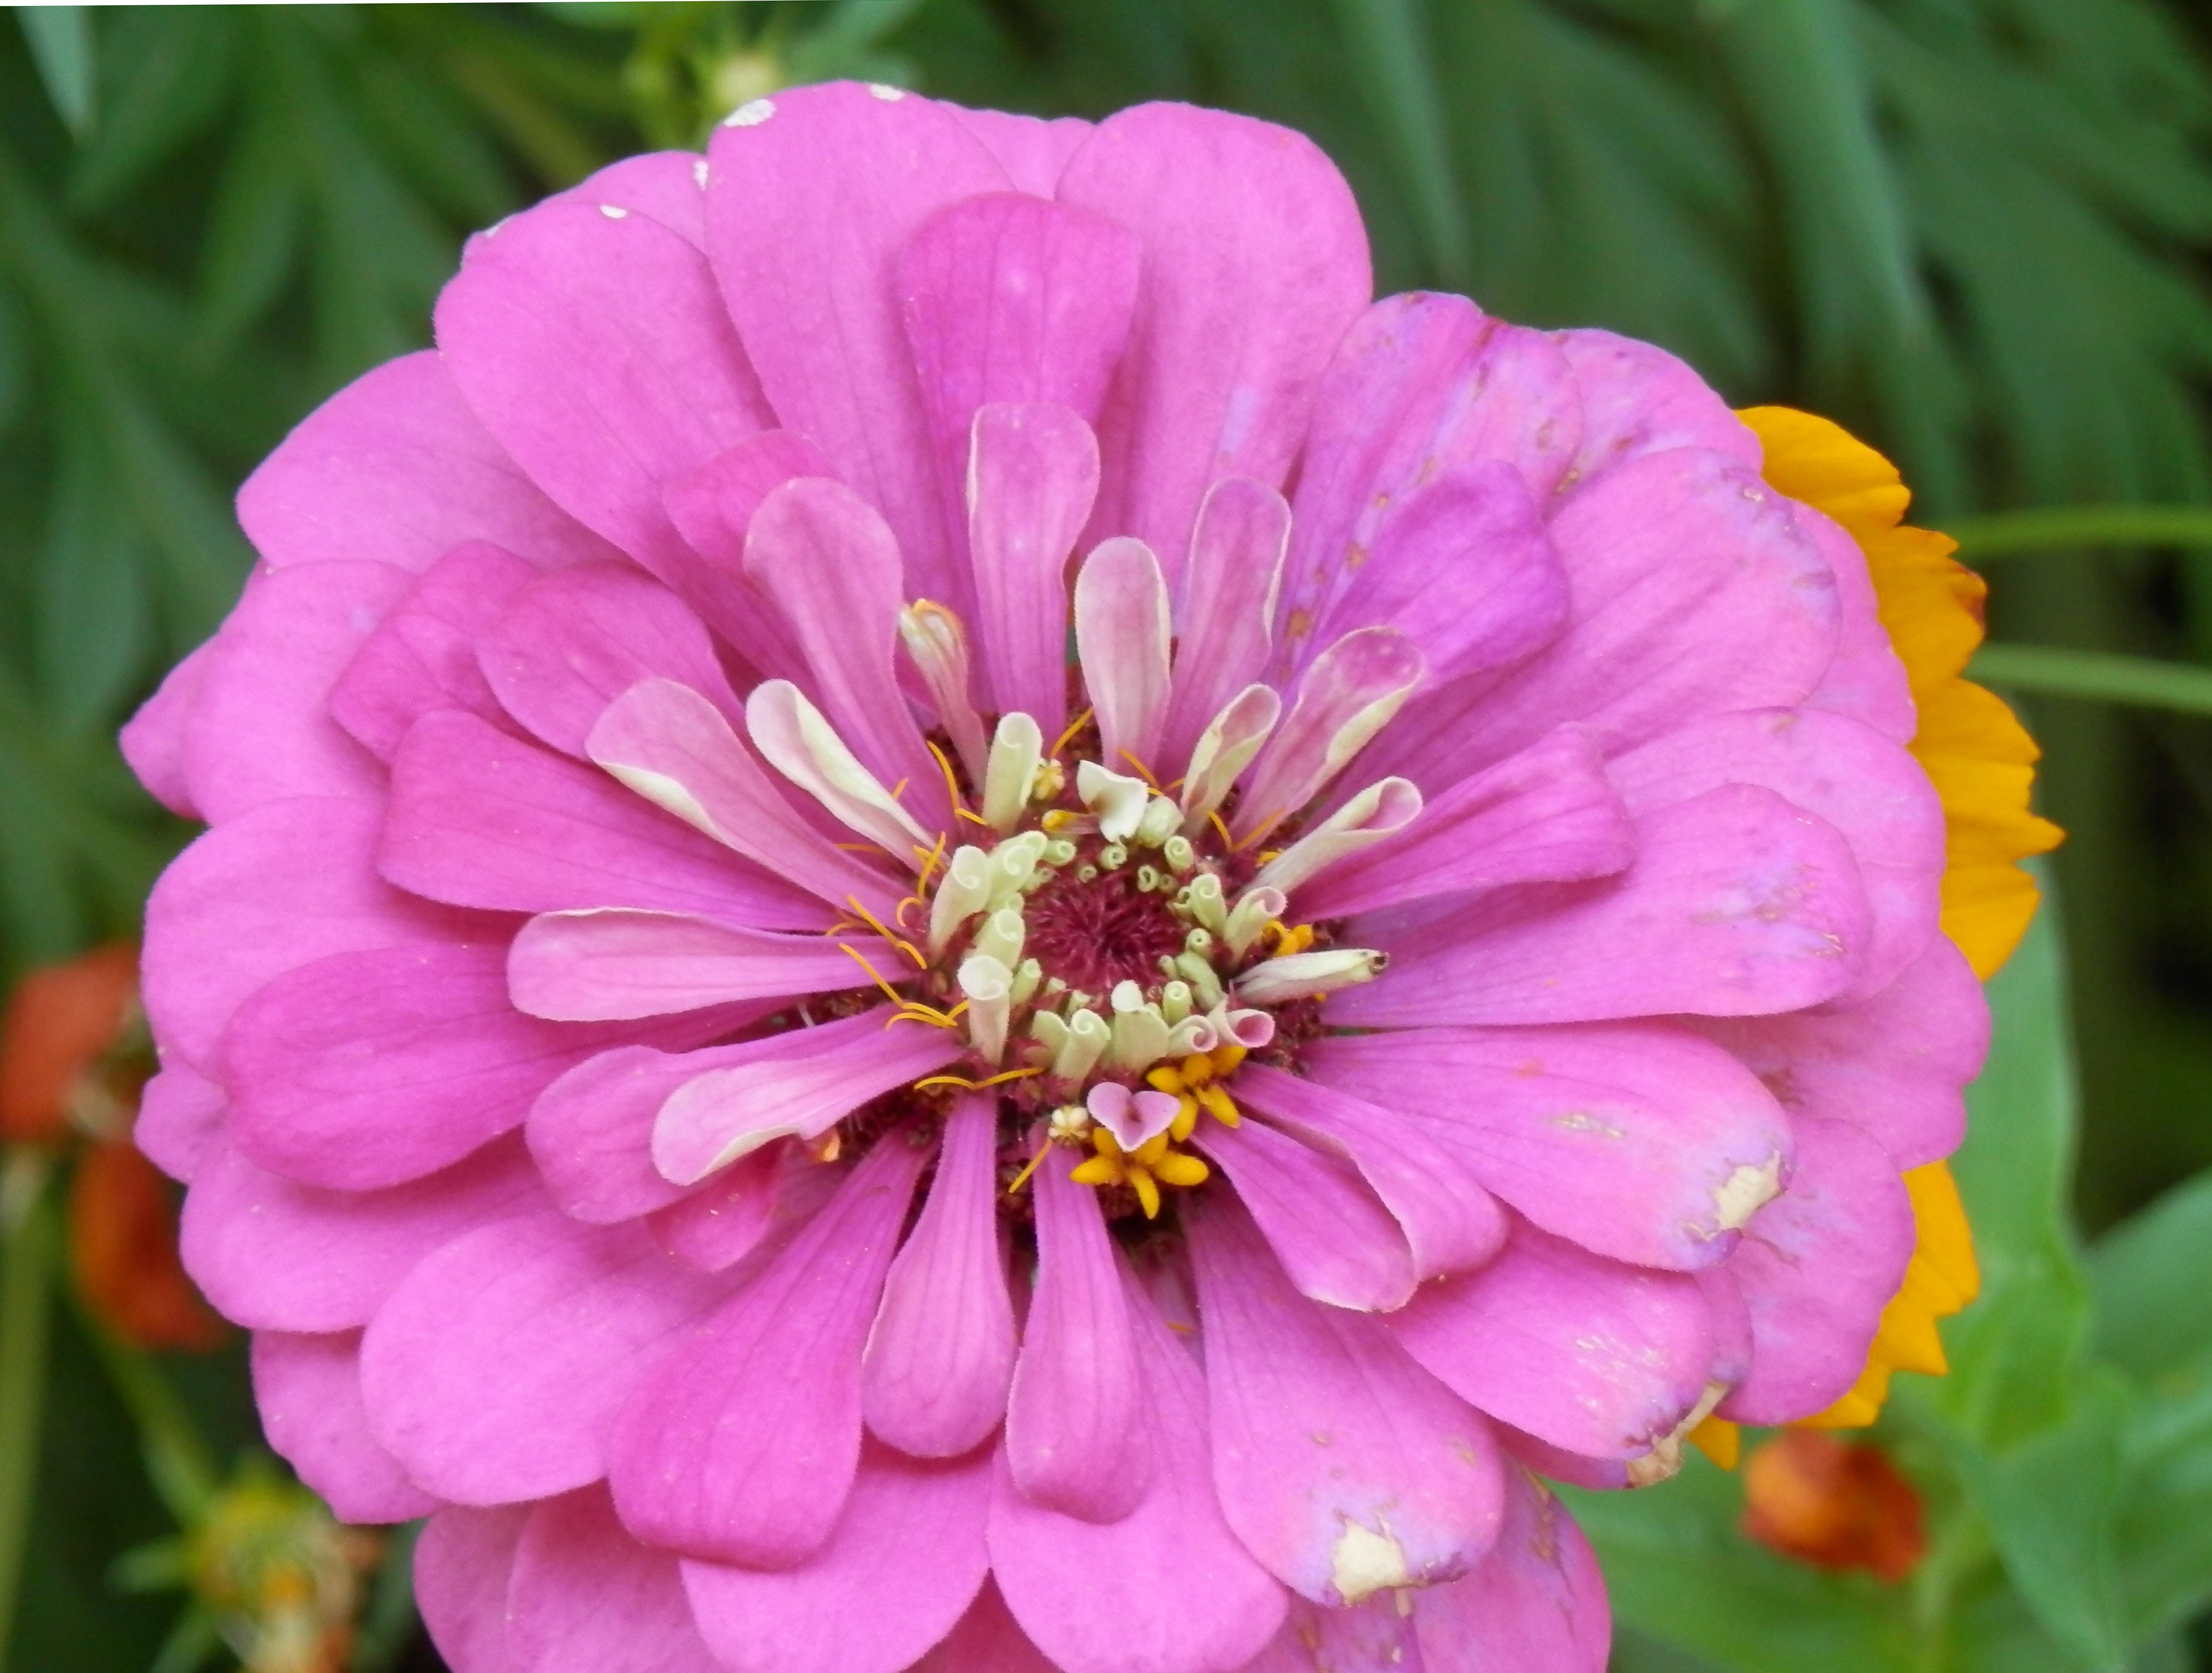
nature, plant, flower, purple, petal, bloom, floral, bouquet, fresh, botany, blooming, garden, flora, botanical, gardening, petals, decorative, macro photography, flowering plant, daisy family, annual plant, land plant